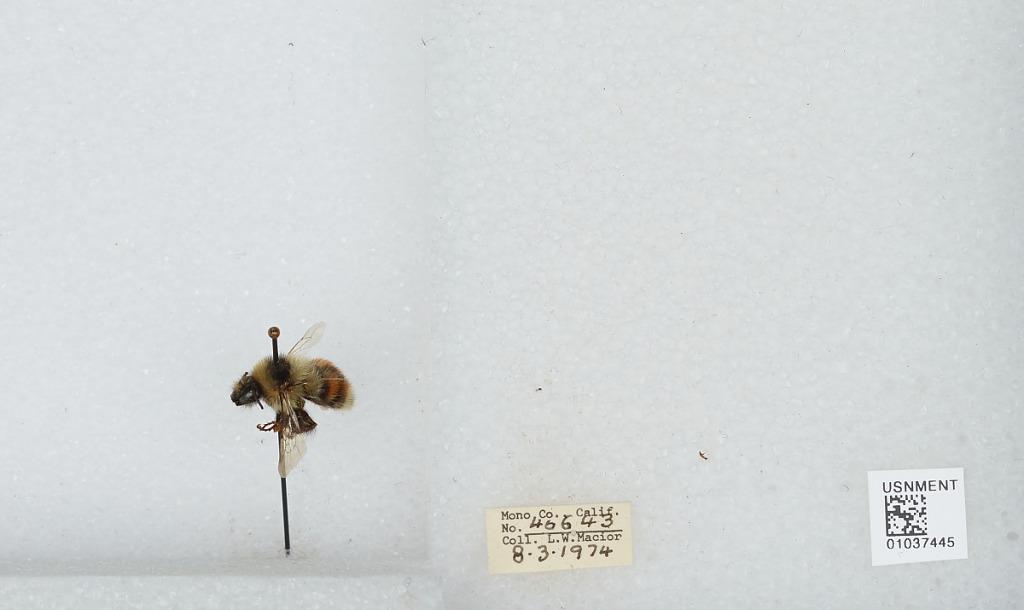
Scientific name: Bombus (Cullumanobombus) rufocinctus Cresson
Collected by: L. Macior
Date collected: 1974-8-3
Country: United States
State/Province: California
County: Mono
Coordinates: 37.92, -118.87